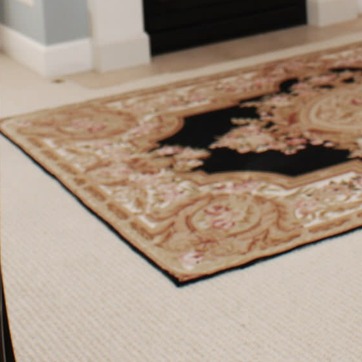
Material: carpet